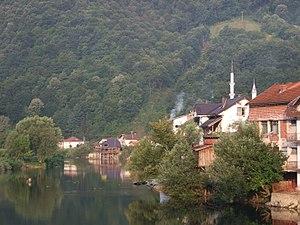
Otoka est une localité de Bosnie-Herzégovine. Elle est située dans la municipalité de Bosanska Krupa, dans le canton d'Una-Sana et dans la Fédération de Bosnie-et-Herzégovine. Selon les premiers résultats du recensement bosnien de 2013, elle compte 3 634 habitants.